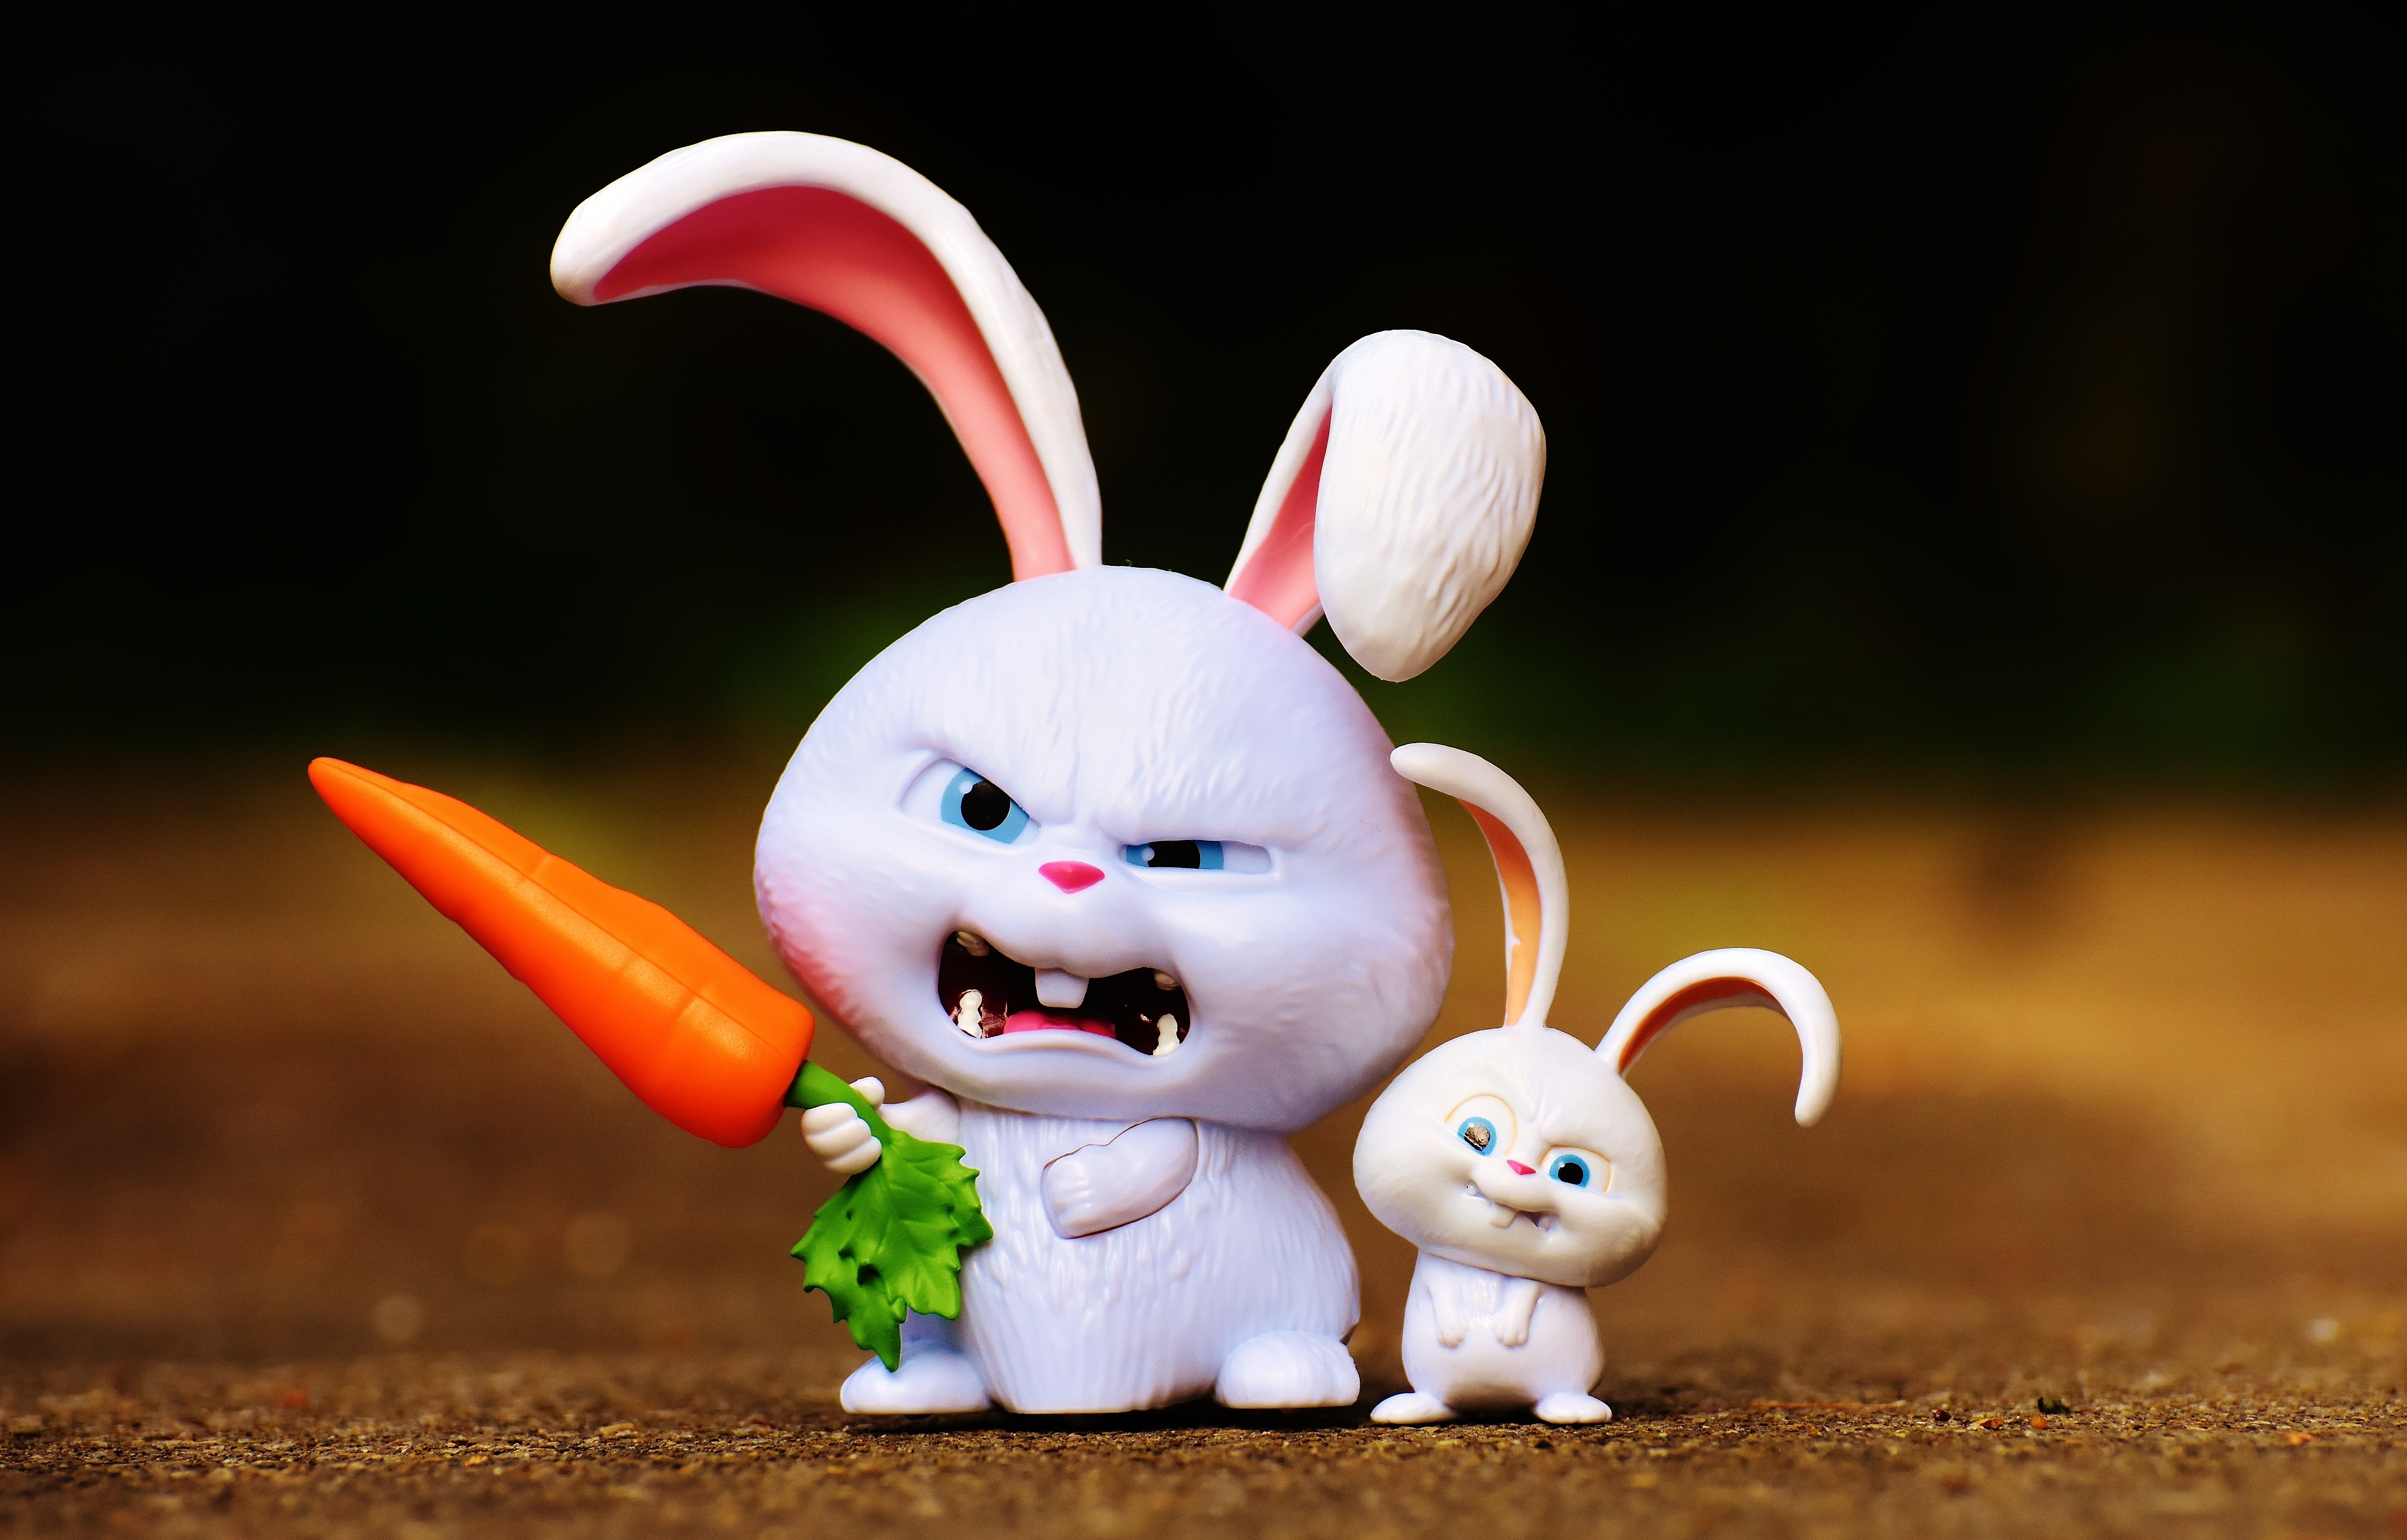
animal, cute, toy, rabbit, hare, pets, children, fun, toys, funny, evil, snowball, film character, stuffed toy, rabits and hares